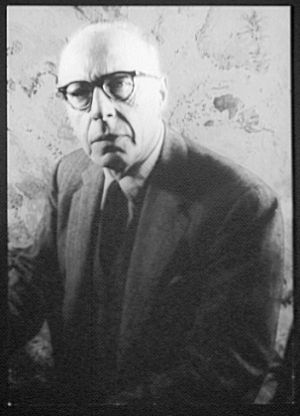
George Szell
George Szell, oprindeligt György Széll, György Endre Szél eller Georg Szell, var en amerikansk dirigent og komponist med ungarsk baggrund. Han anses generelt for at være én af det 20. århundredes største dirigenter. Han huskes i dag for sin lange og succesfulde ansættelse som chefdirigent for Cleveland Orchestra, og for indspilninger af det almindelige klassiske repertoire han udførte i Cleveland samt med andre orkestre.